Israeli war crimes

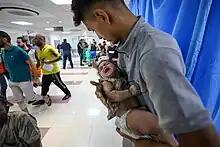
Medics transport an injured Palestinian child into Al-Shifa Hospital in Gaza City following an Israeli airstrike on 11 October 2023.

Numerous allegations of war crimes were levied against Israel for its actions against civilians during its war with Hamas. The UN Independent International Commission of Inquiry on the Occupied Palestinian Territory stated there was "already clear evidence" of war crimes and would share evidence with judicial authorities, including the International Criminal Court's authorities currently investigating war crimes committed in the Occupied Territories.